Head-directionality parameter

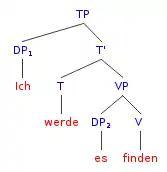
German VP structure

Noun phrases containing complements are head-initial; in this example the complement, the CP , follows the head noun .